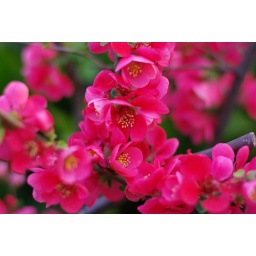
I found beautiful pink flowers in my mom's garden. I took the photo with my PENTAX K200D.